Thit Thit Myint

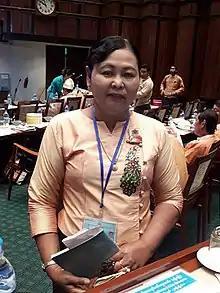

Thit Thit Myint (born 14 June 1957) is a Burmese politician who currently serves as a member of parliament in the Yangon Region Hluttaw for South Okkalapa Township No. 1 Constituency. She is a member of the National League for Democracy.